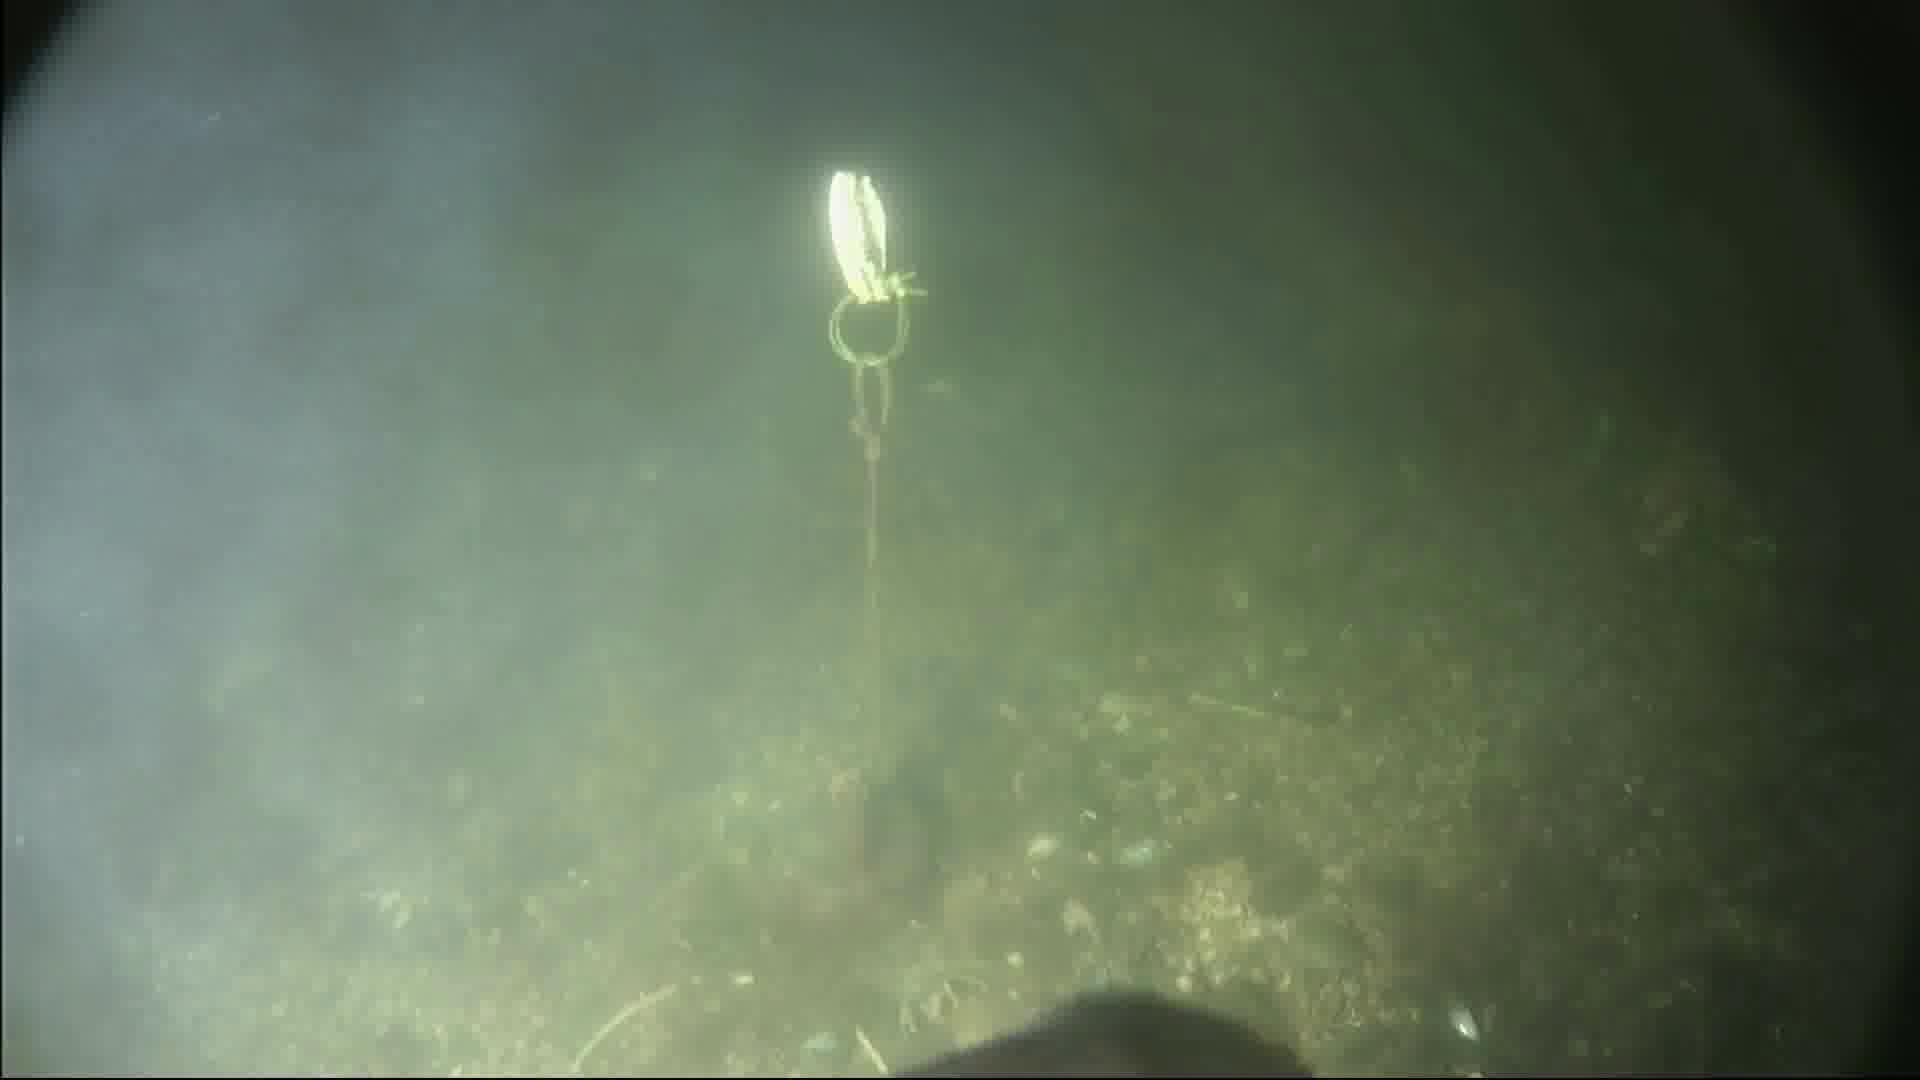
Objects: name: fish
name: crab